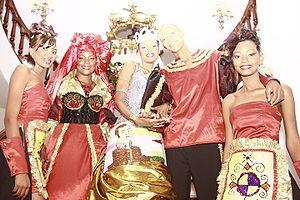
Haïti, en forme longue République d’Haïti, est un pays des Grandes Antilles occupant le tiers occidental de l’île d'Hispaniola, les deux tiers orientaux étant occupés par la République dominicaine. Sa capitale est Port-au-Prince et son point culminant est le pic la Selle.